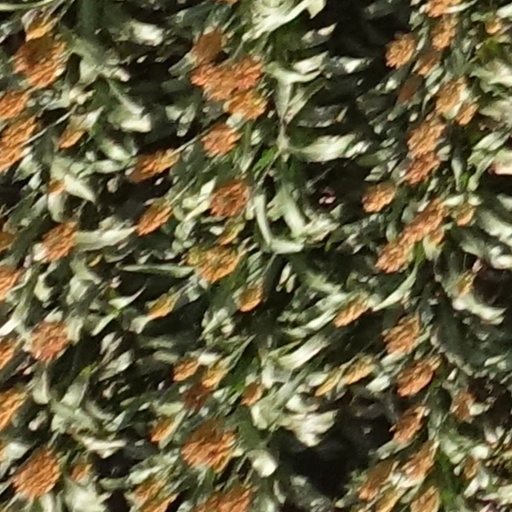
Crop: sorghum